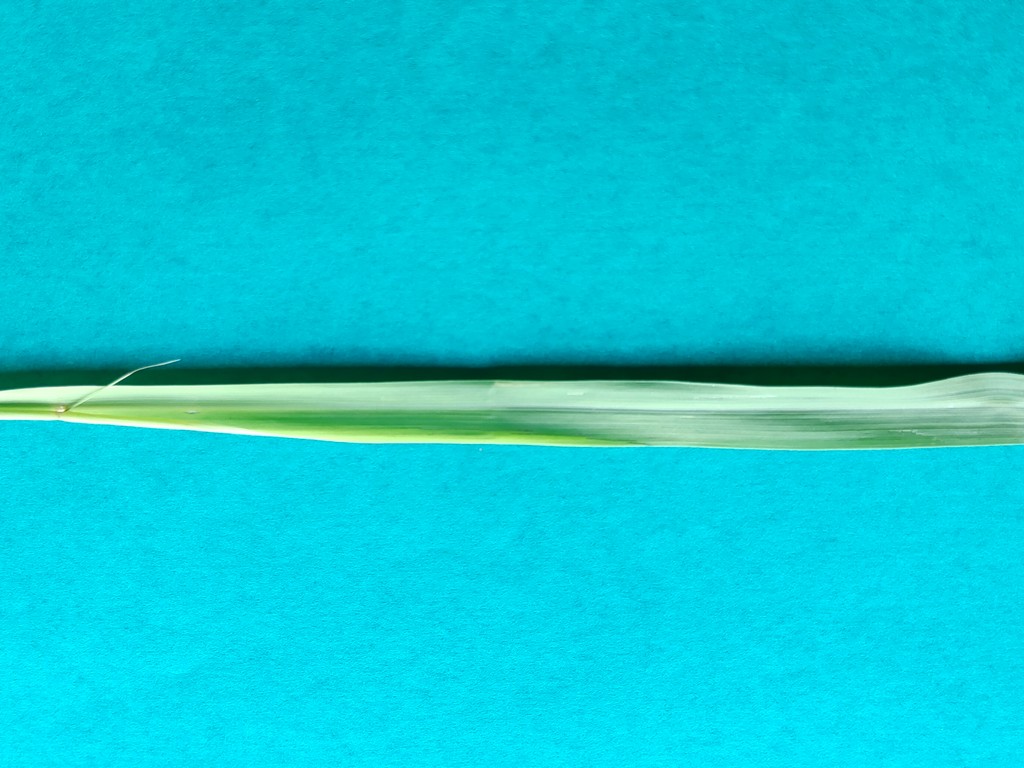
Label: Healthy